Parihaka

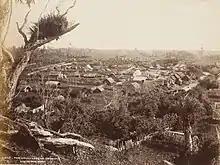
Parihaka Maori settlement, Taranaki, New Zealand, c. 1880

The Parihaka settlement was founded about 1866, at the close of the Second Taranaki War and a year after almost all Māori land in Taranaki had been confiscated by the Government to punish "rebel" Māori. The settlement was established by a Māori chief and veteran of the Taranaki wars, Te Whiti o Rongomai, as a means of distancing themselves from European contact and association with warlike groups of Māori. The pā was set in sight of Mt Taranaki and the sea, in a clearing ringed by low hills and beside a stream known as Waitotoroa (water of long blood). He was joined by a fellow chief, Tohu Kākahi and a close kinsman, Te Whetu. Later that year King Tāwhiao sent 12 "apostles" to live at Parihaka to strengthen the bonds between the Waikato and Taranaki Māori who were opposed to further land sales to the government or white settlers. Within a year the settlement had grown to house more than 100 large thatched whare (houses) around two marae and by 1871 the population was reported to be 300. The Taranaki Medical Officer visited in 1871 and reported food in abundance, good cookhouses and an absence of disease. It was the cleanest, best-kept pā he had ever visited and its inhabitants "the finest race of men I have ever seen in New Zealand". Large meetings were held monthly, where Te Whiti warned of increasing levels of bribery and corruption to coerce Māori to sell their land, yet European visitors continued to be welcomed with dignity, courtesy and hospitality.